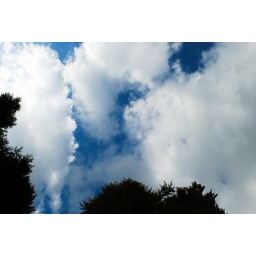
Heavy clouds above the forest